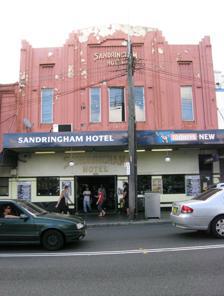
Building: Sandringham Hotel, Newtown
Country: Australia
Year built: 1870
Building in King Street, Newtown Sandringham Hotel Sandringham Hotel on King St, Newtown General information Address 387 King Street, Newtown Coordinates 33°53′58″S 151°10′40″E / 33.899541°S 151.177753°E / -33.899541; 151.177753 Opened 1870 The Sandringham Hotel , 387–391 King Street , locally known as The Sando , was a pub in the Inner West suburb of Newtown in Sydney , Australia. History The pub first opened in 1870 and has a long history including being the spiritual home to several of Sydney's bands, including Frenzal Rhomb , Bughouse , and The Whitlams . Before renovations in the late 1990s, the pub had a unique layout. The bar had an art-deco theme and was essentially a large square in the middle of the pub. It was possible to sit at the bar and watch the band on the other side of the bar in the corner. The front-middle stage used to jut into one corner of the square bar allowing performers to rest their beer on the bar at the front of the stage. Between 1980 and 1998 the pub was a thriving live music venue, at one point (1985-1998) hosting live music seven nights a week and "operating as a gateway to the wider inner Sydney pub rock scene". Following further renovations, the pub was bought in 2005 by music promoter Tony Townsend, who intended to revitalize the Sando as a live music venue. In June 2012, the Sandringham Hotel was placed in receivership with management owing a reported $3.6 million to creditors. The impending closure of the popular venue caused fans to mobilise a rally to "Save The Sando" on 26 August. The event was publicly supported by musicians Angry Anderson and Tim Freedman and saw an estimated 3000 supporters gather on King Street outside the pub while the former frontman of The Angels , Doc Neeson played to the crowd. The Newtown Social Club In October of the same year, The Sando was purchased by the owners of popular Melbourne rock venue The Corner Hotel and renamed The Newtown Social Club . The band room upstairs reopened in May 2014 with an audience capacity of 300, hosting live acts several nights per week. Holey Moley In July 2017, the Sandringham reopened as Holey Moley, a cocktail bar and 18-hole miniature-golf course. A spokesman for developers Funlab said the new venue would give punters much "good content for Instagram ". Popular culture In 1997, Australian band The Whitlams wrote a song about the pub, "God Drinks at The Sando". It appeared on their 1999 album Love This City . In 2002, Australian singer/songwriter Jodi Martin recorded her live album, Twenty One Stairs (Recorded Live at The Sando) , at the pub. See also Architecture portal List of public houses in Australia References Wikimedia Commons has media related to Sandringham Hotel, Newtown .